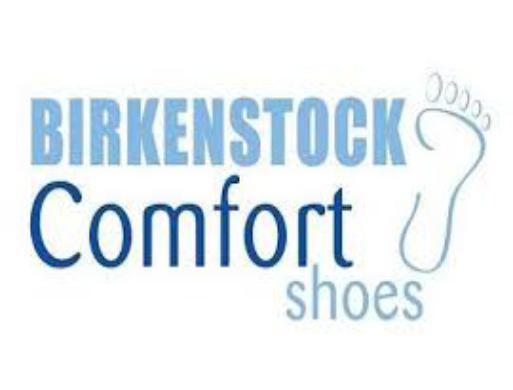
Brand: Birkenstock
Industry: Clothes